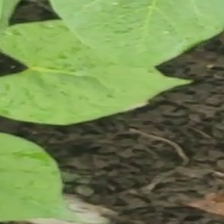
Weed species: Obscure_morning _glory(Ipomoea obscura)